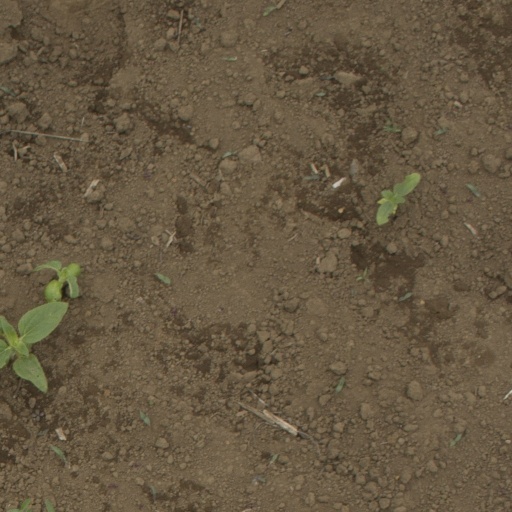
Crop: Jerusalem artichoke